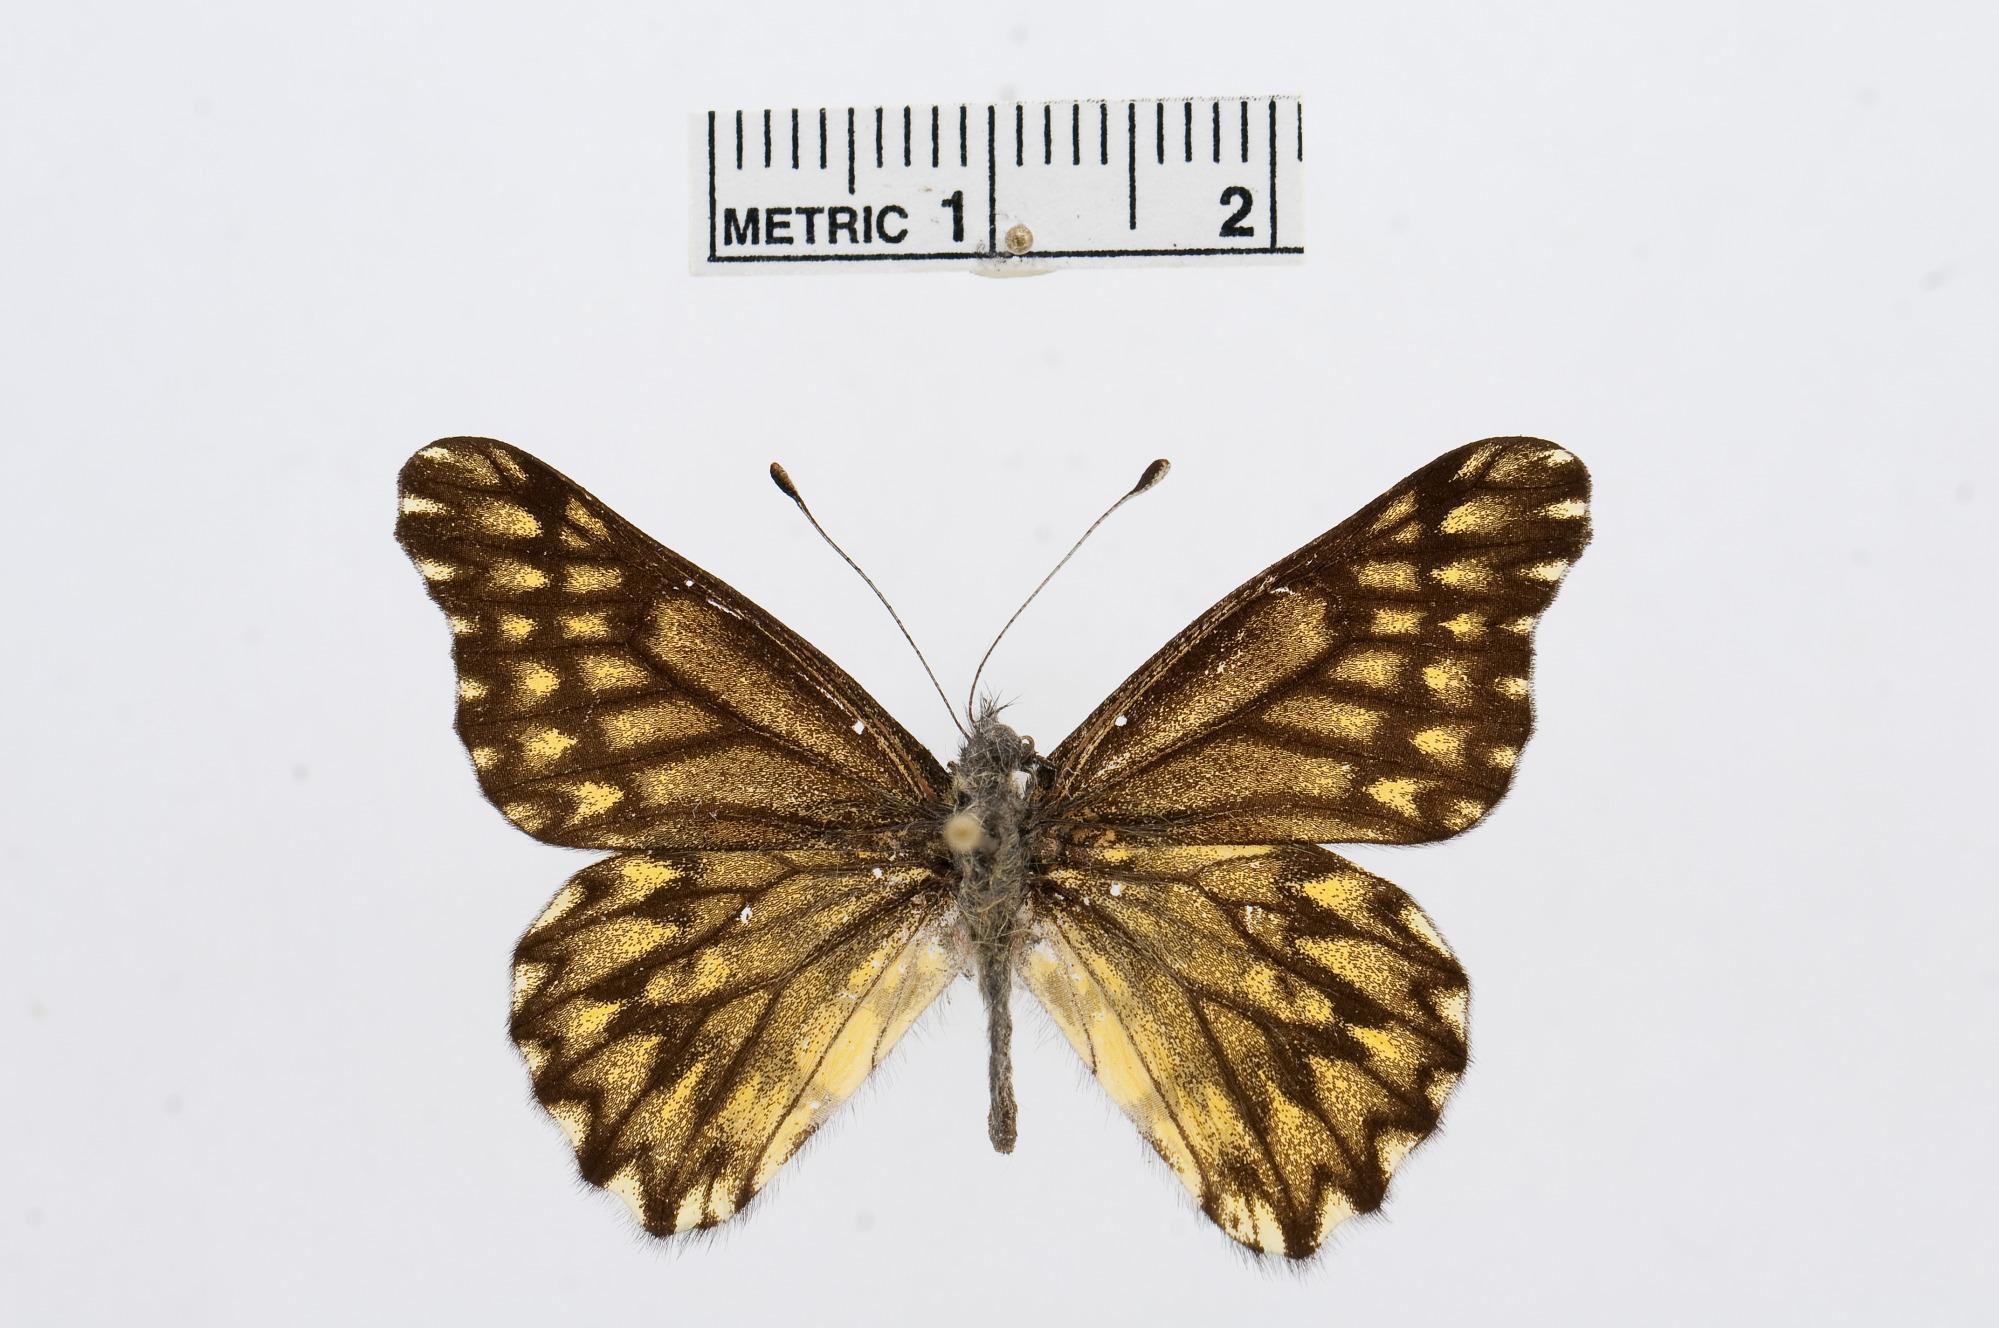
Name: Catasticta incerta
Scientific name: Catasticta incerta
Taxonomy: Animalia, Arthropoda, Hexapoda, Insecta, Lepidoptera, Pieridae, Pierinae